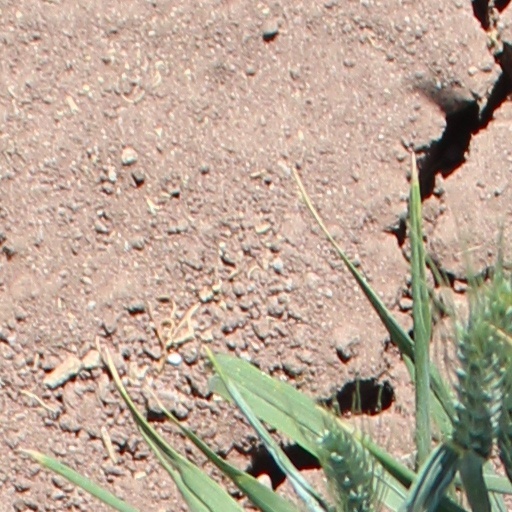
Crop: wheat